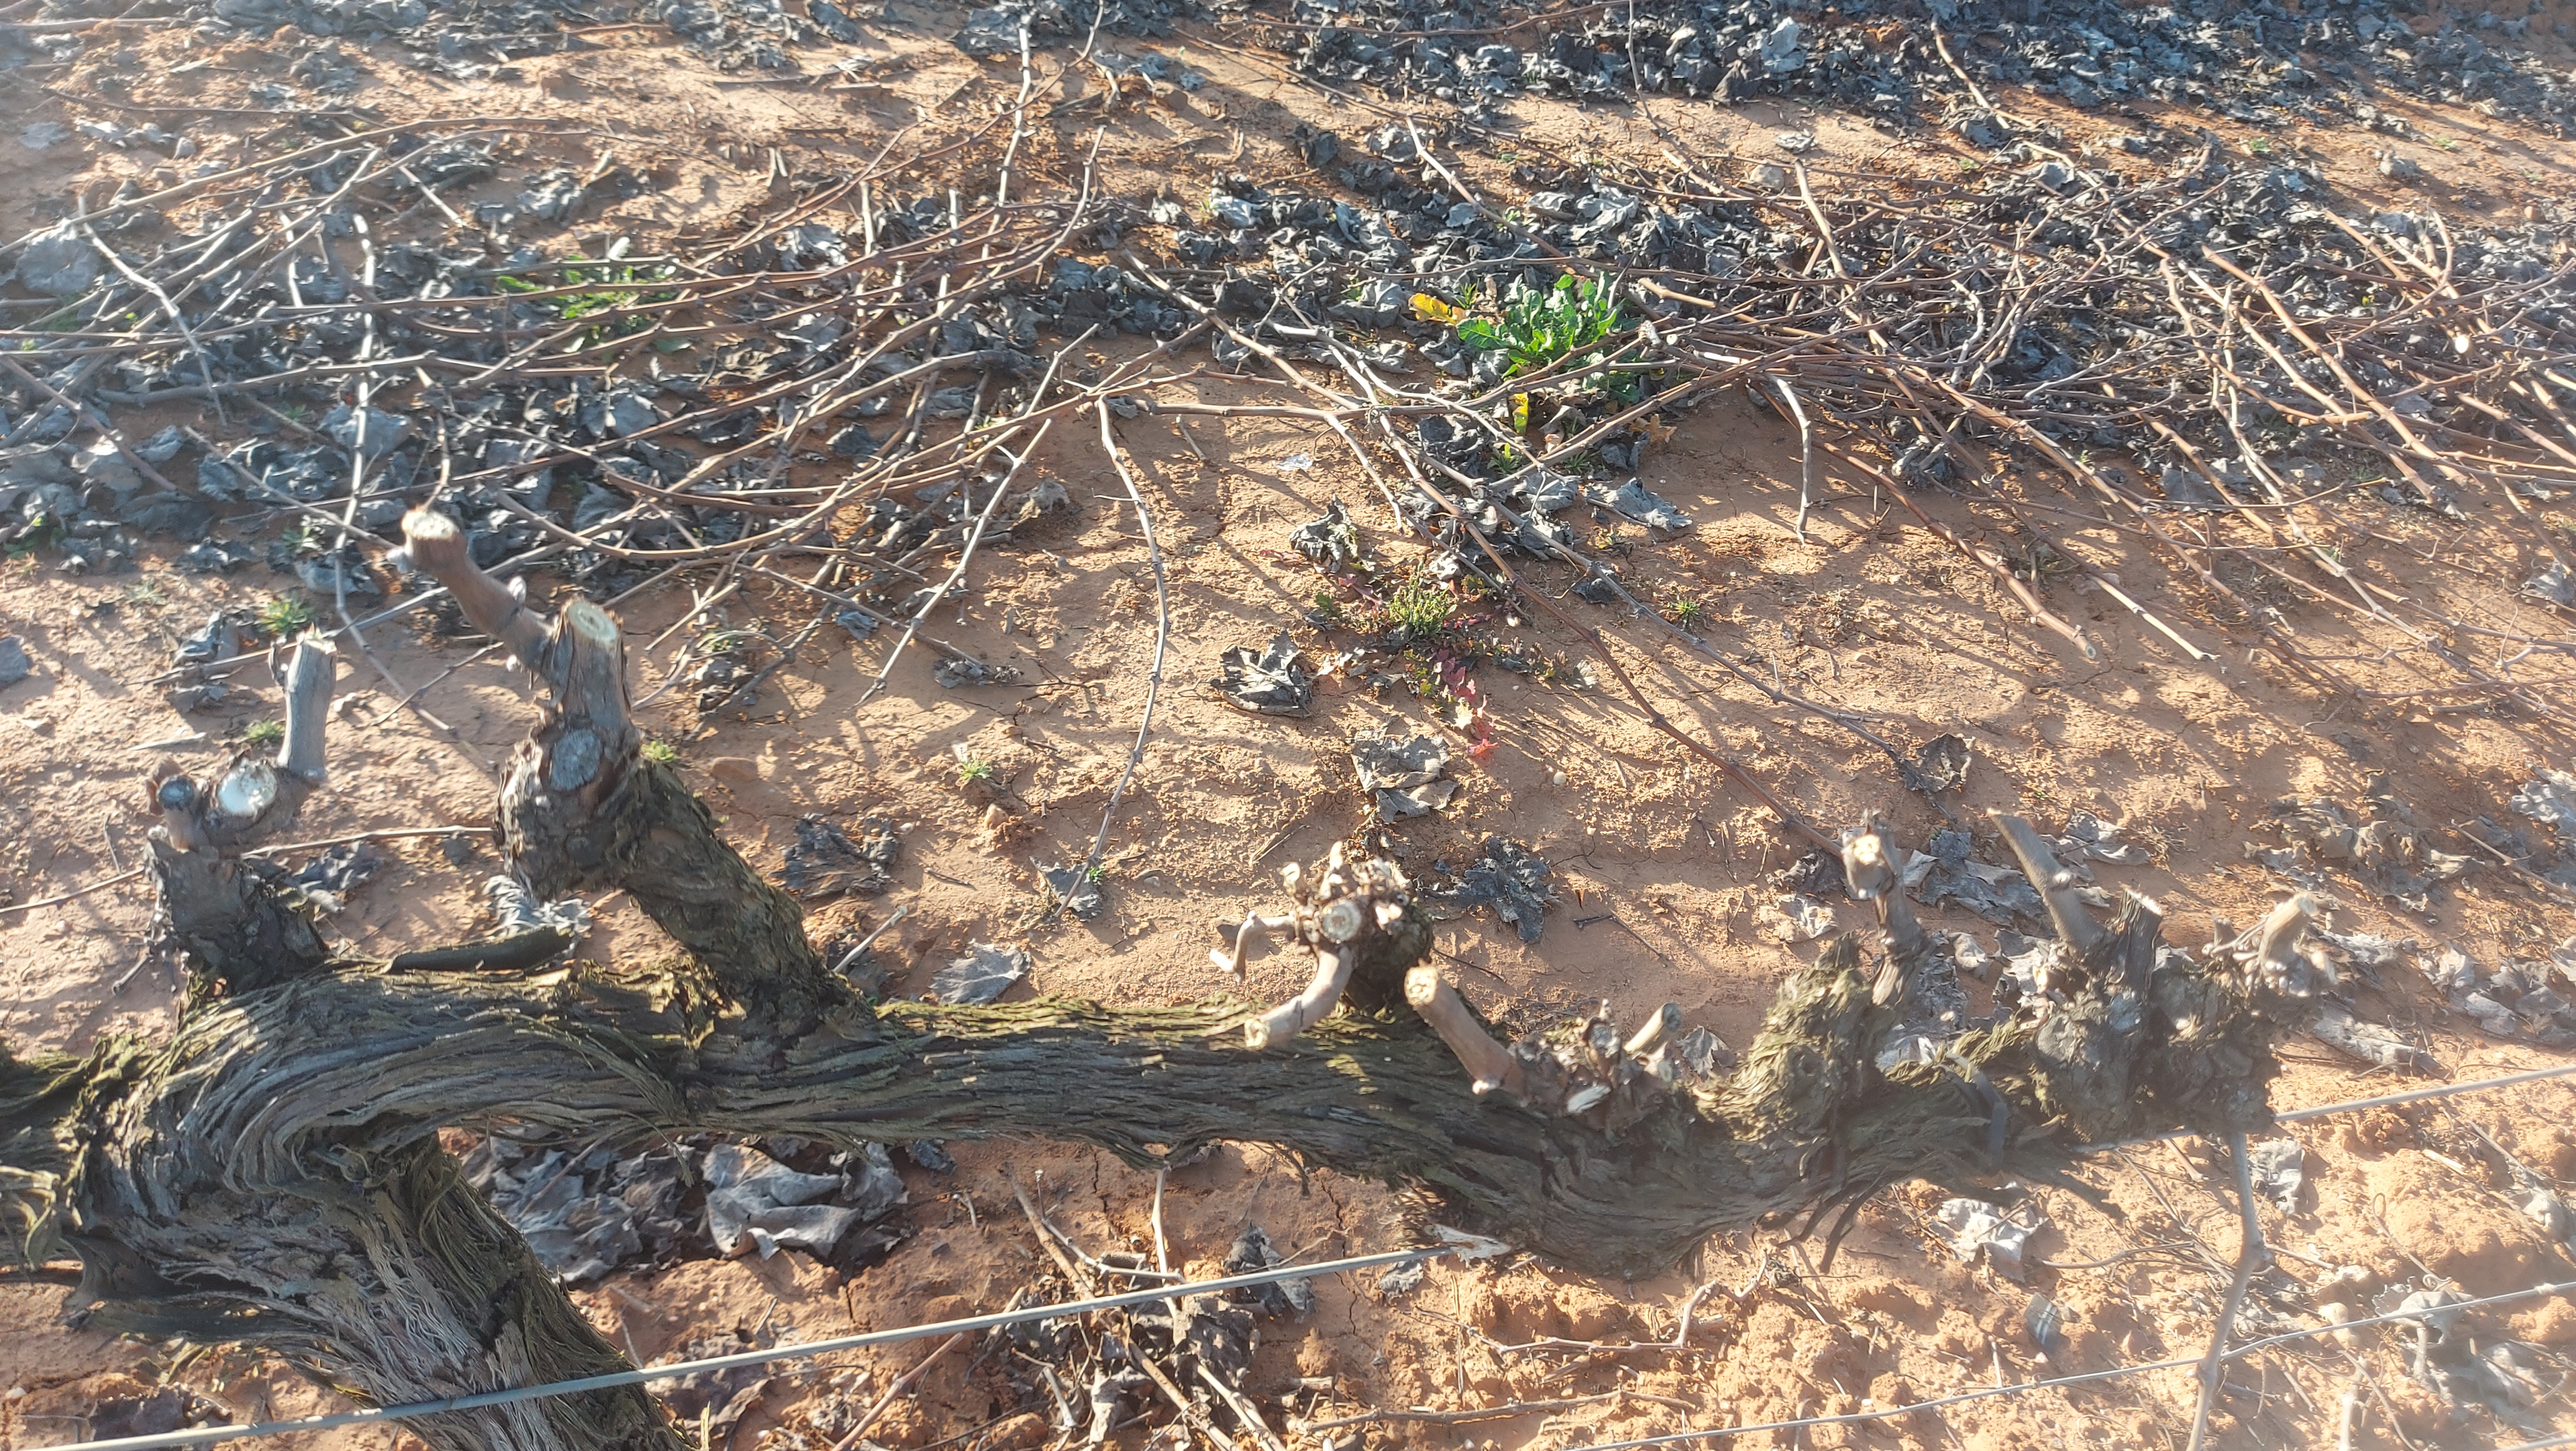
Unpruned shoots: 1
Pruned shoots: 6
Trunks: 1